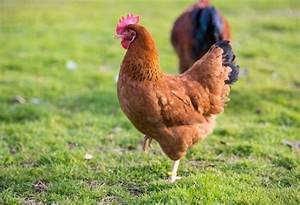
Label: gallina